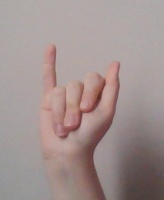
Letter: meem